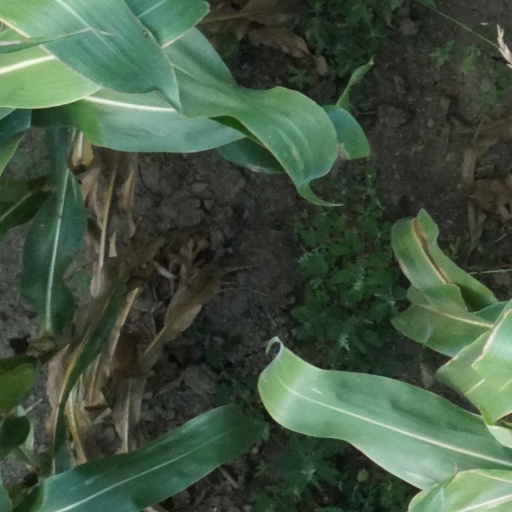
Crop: maize; corn